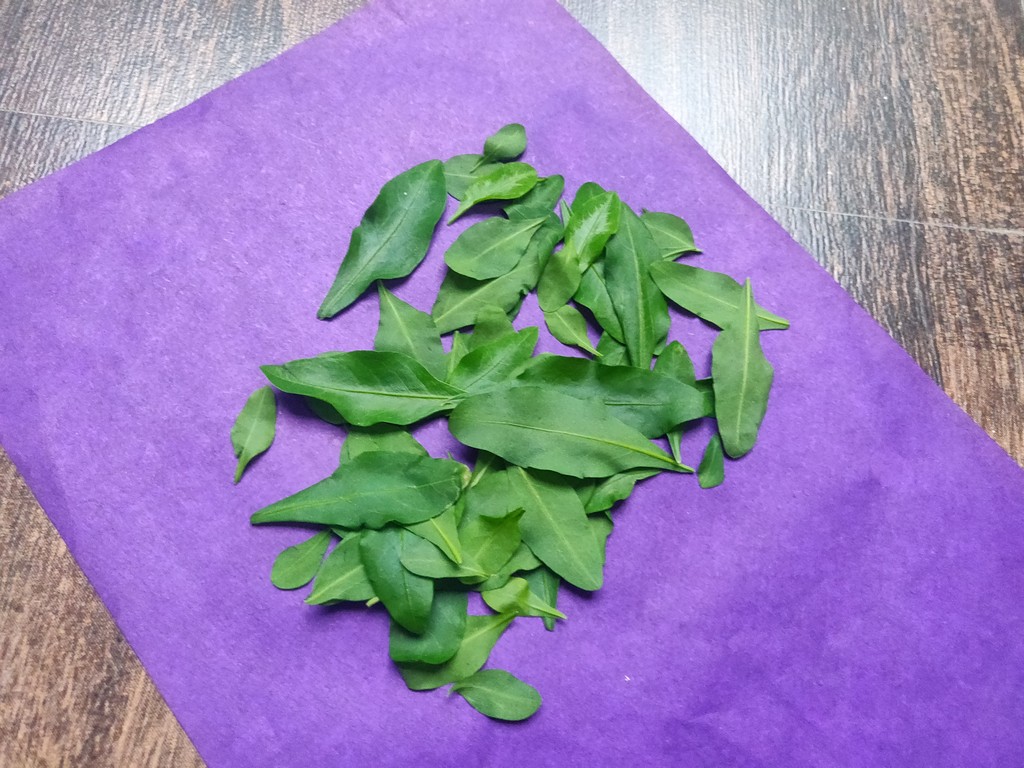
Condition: Healthy
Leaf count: multiple
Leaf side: unknown